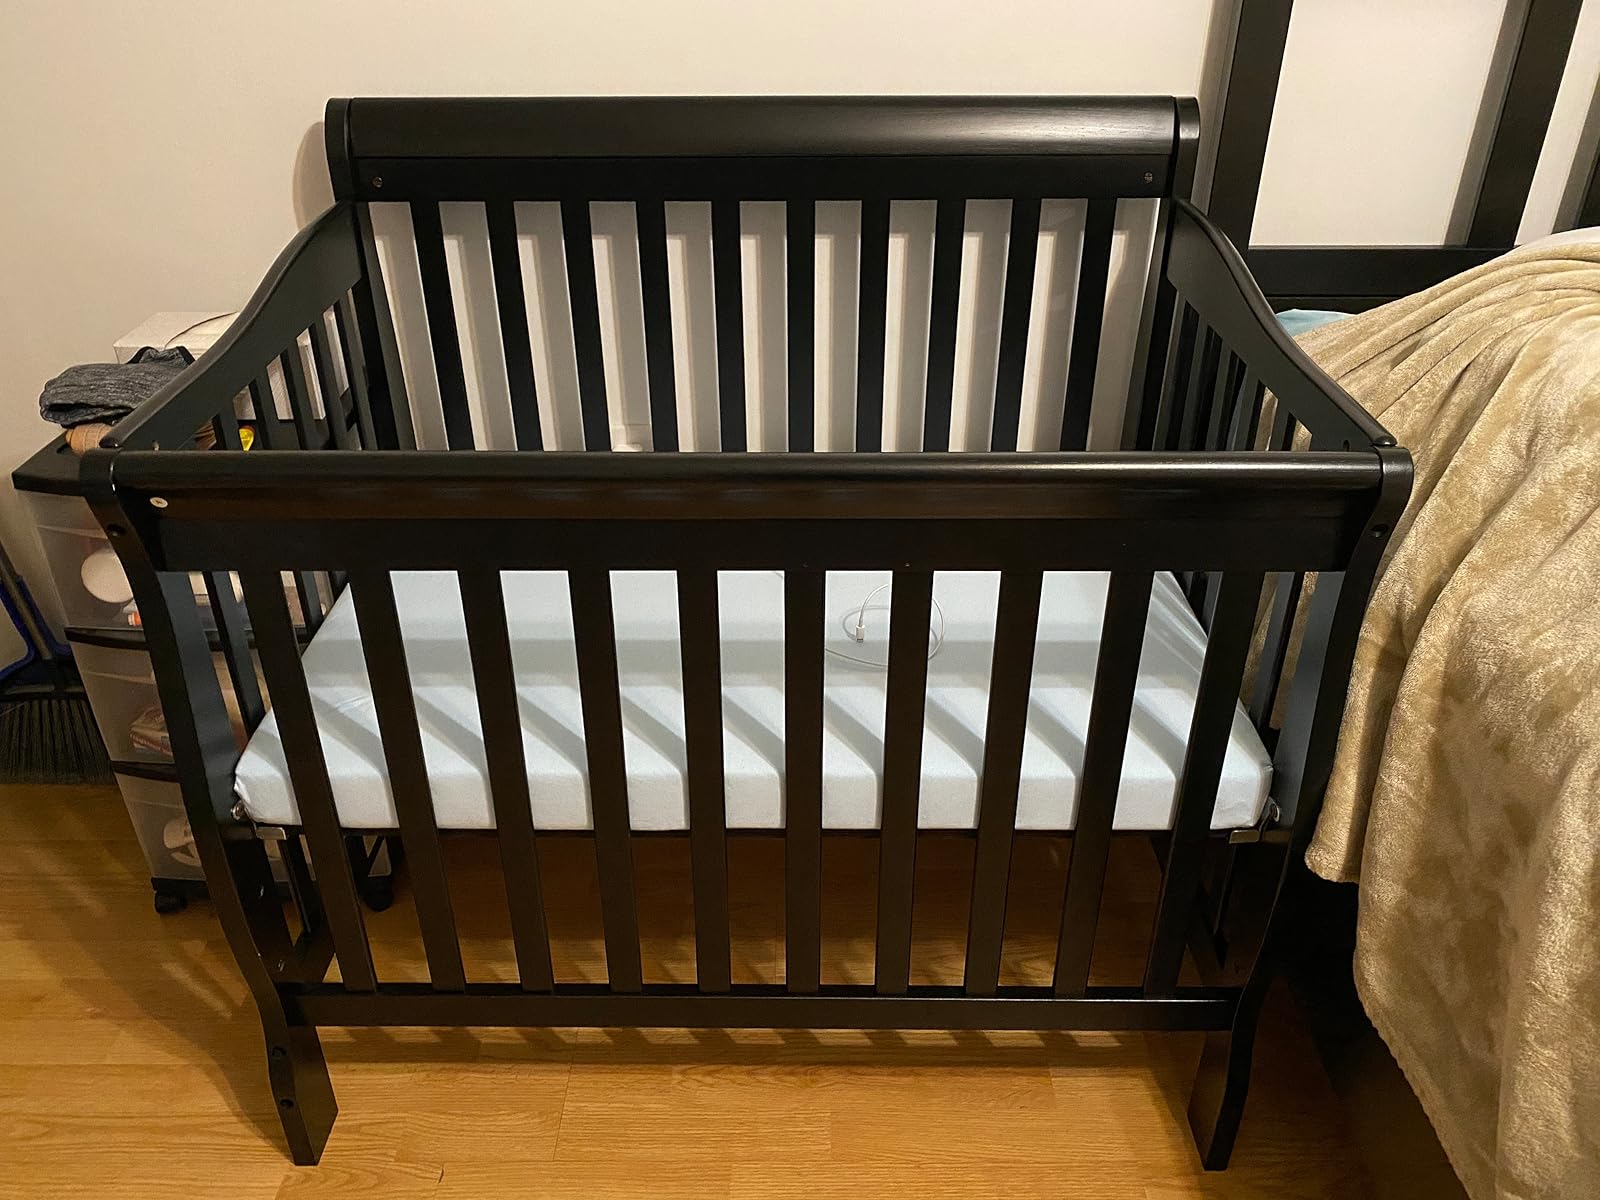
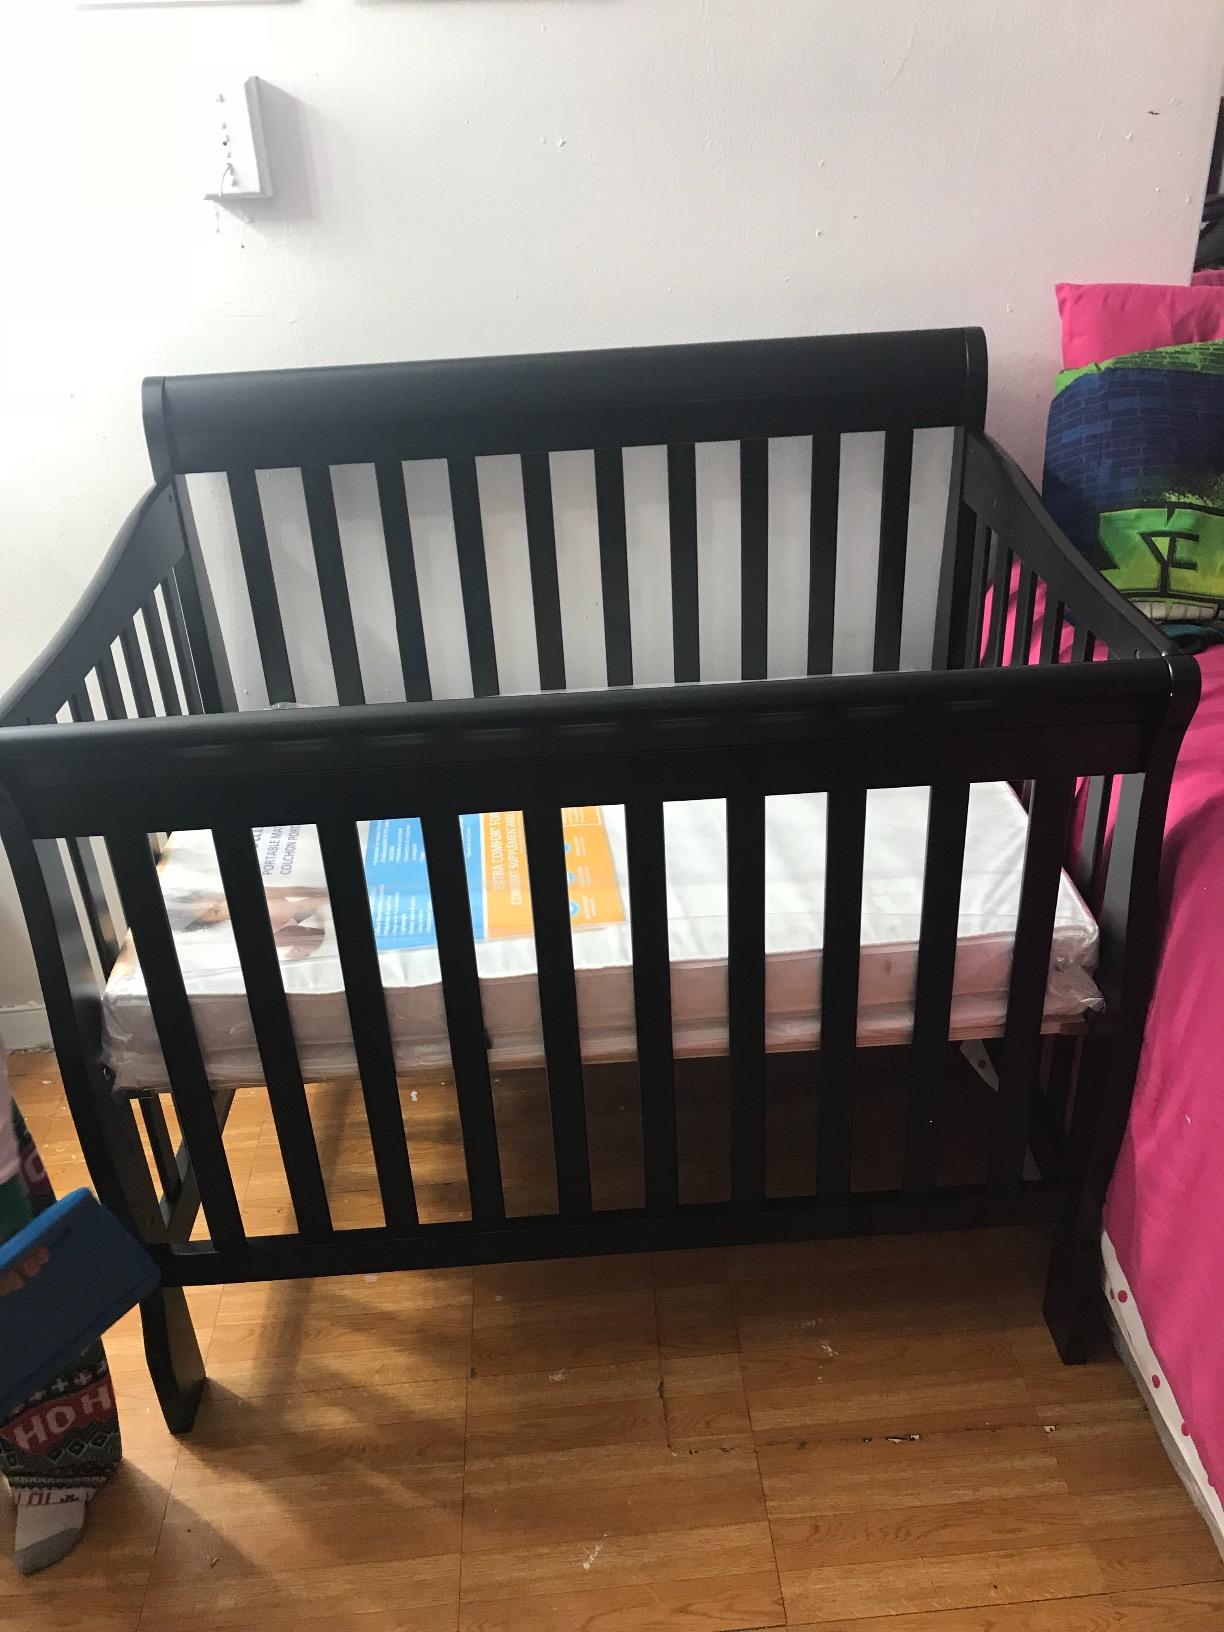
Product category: products_crib
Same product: yes